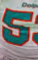
Number: 5